Frederick A. Britten

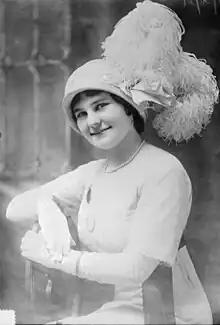
His wife, Alma Hand, 1910–1915

While serving in congress, Britten and his family took up residence at the Emma S. Fitzhugh House at 2253 R Street Northwest, Washington, D.C., and continued residing there even after retiring from politics in 1935. Britten then bought the house from Emma S. Fitzhugh on June 19, 1941 and eventually sold the house to Joaquín M. Elizalde, the first ambassador of the Philippines to the United States on October 14, 1946. The house then became the official residence of Philippine ambassadors to the United States.